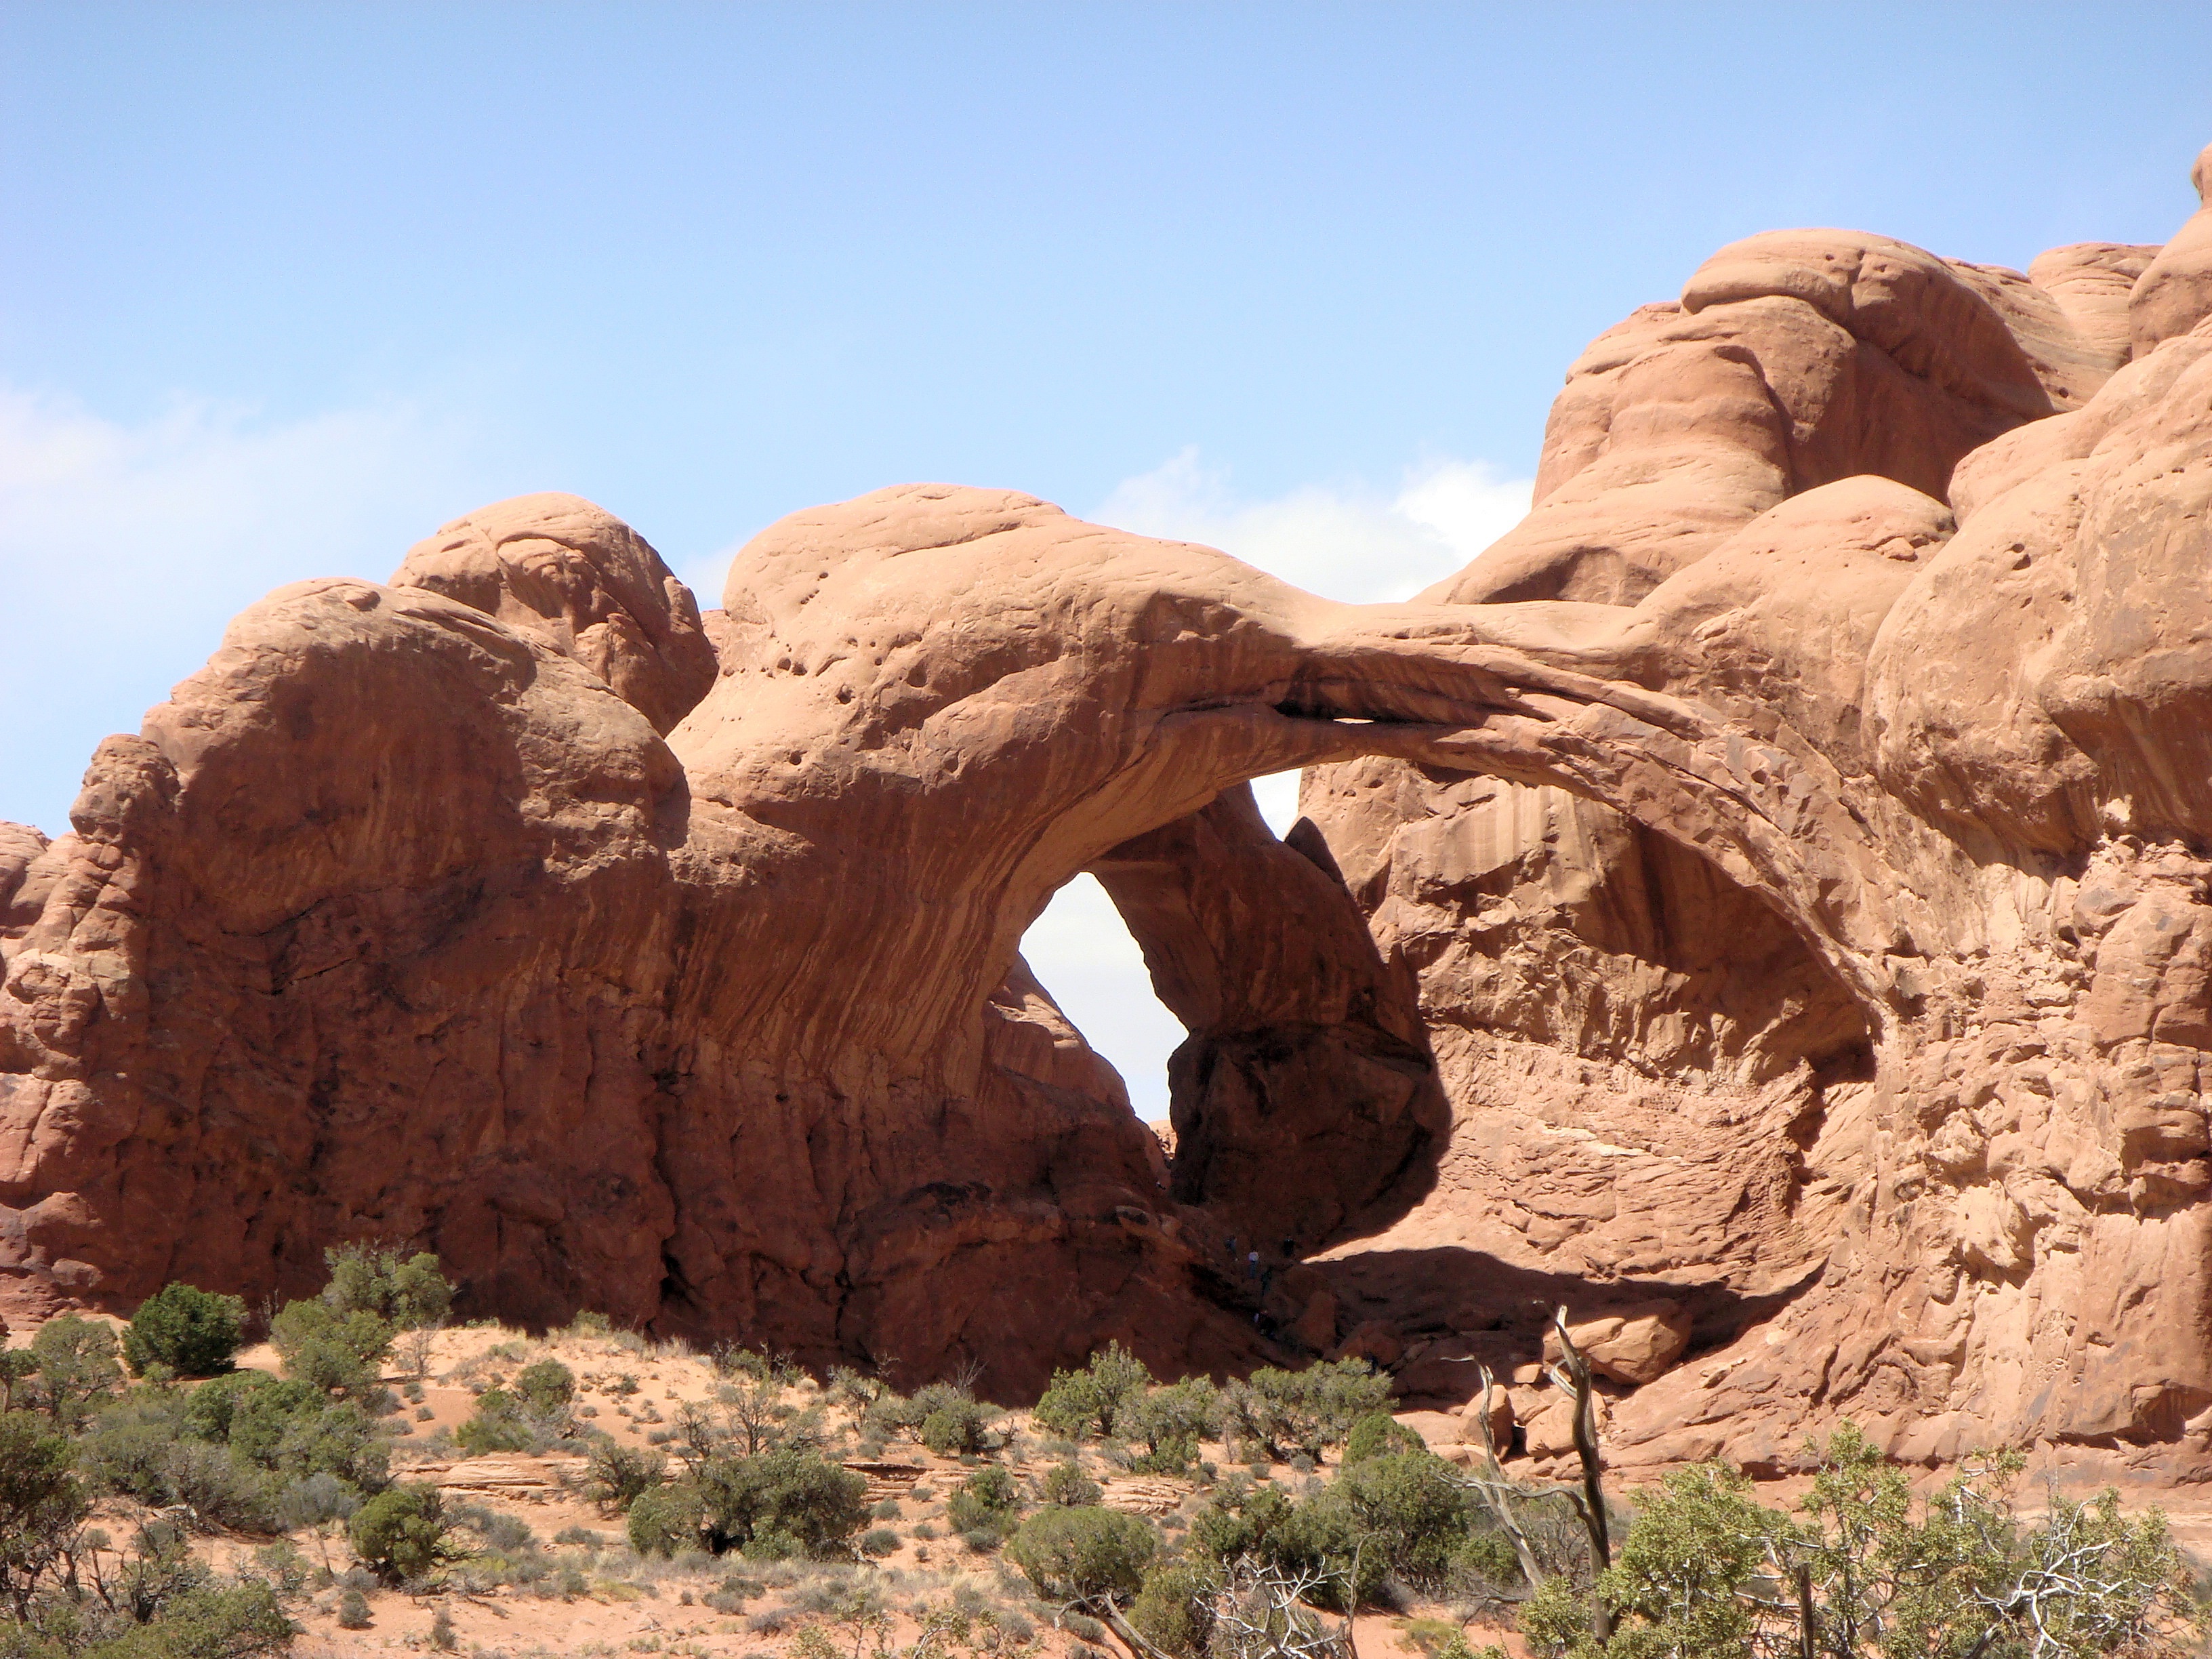
landscape, rock, wilderness, architecture, desert, valley, formation, arch, america, canyon, national park, material, erosion, united states, geology, utah, badlands, plateau, arches national park, moab, wadi, rock formations, landform, natural arch, colorado plateau, natural bridge, ancient history, natural environment, geographical feature, tectonic activity